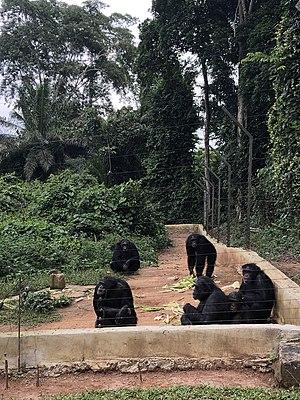
Le Mandrill est un primate de la famille des cercopithécidés, apparenté au babouin et très proche du drill. Victime de la déforestation et du braconnage, le mandrill est menacé d'extinction.